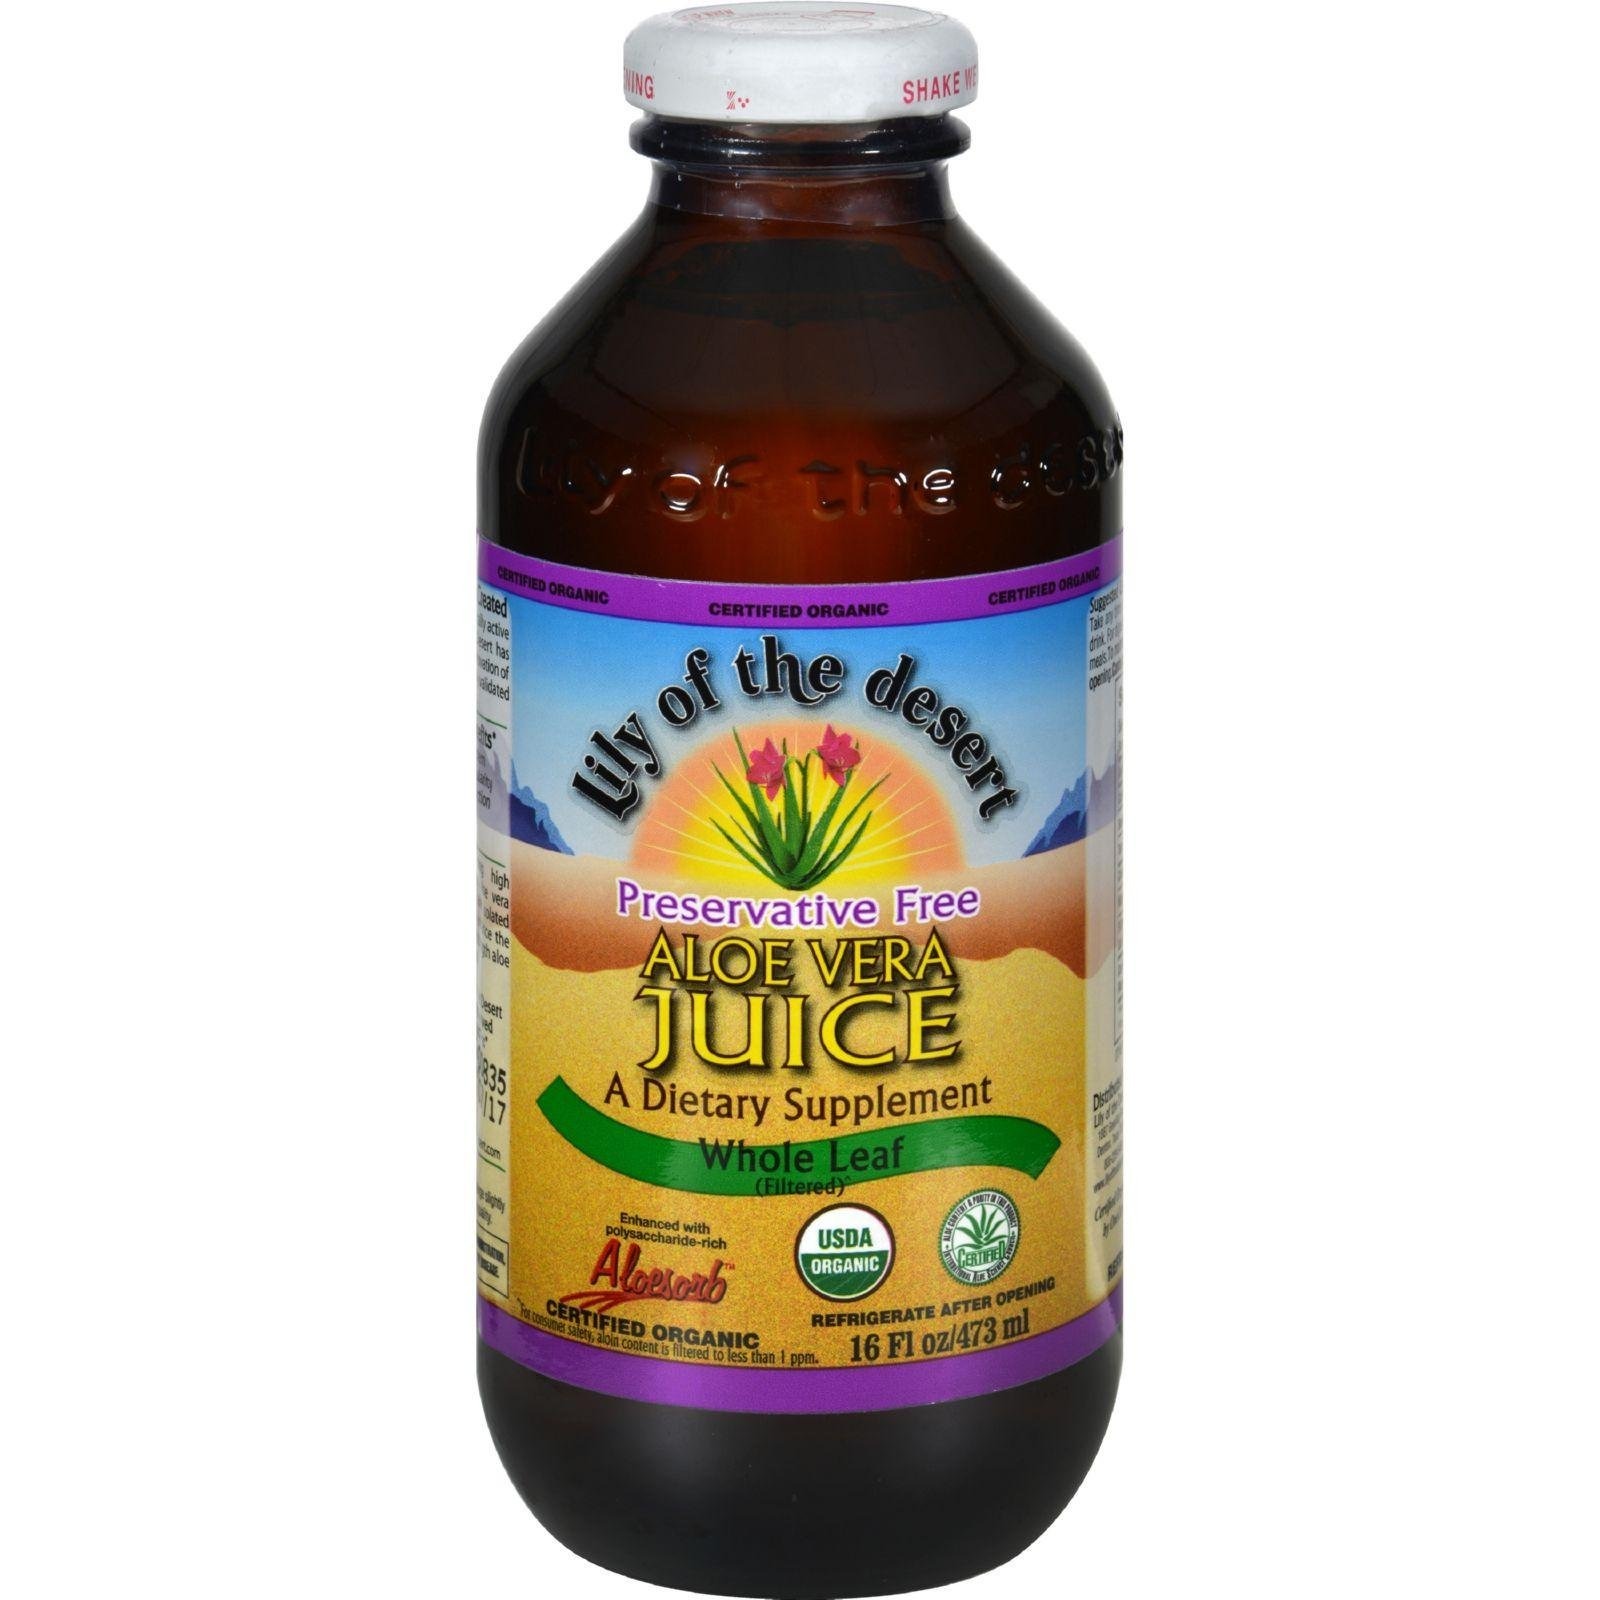
Item Name: Lily Of The Desert Organic Whole Leaf Aloe Vera Juice, 16 Ounce -- 6 per case.
Value: 96.0
Unit: Fl Oz

Price: 12.99